Starting Over (1979 film)

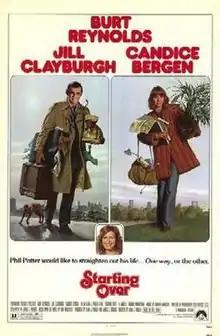
Theatrical release poster

Starting Over is a 1979 American comedy-drama film based on Dan Wakefield's 1973 novel, written and produced by James L. Brooks, and directed by Alan J. Pakula. Starring Burt Reynolds, Jill Clayburgh, and Candice Bergen, it follows a recently divorced man who is torn between his new girlfriend and his ex-wife.